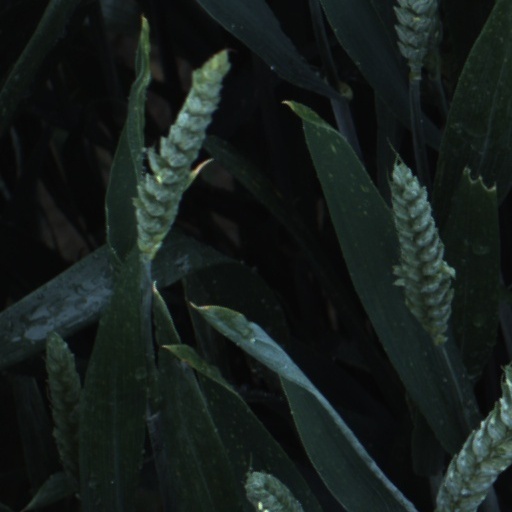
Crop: wheat